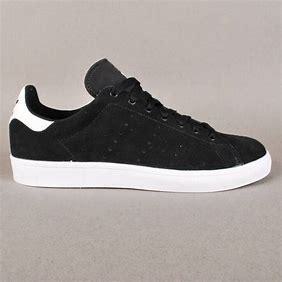
Brand: adidas
Model: Stan Smith Skate